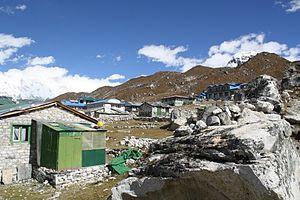
Gokyo est un petit village dans le district de Solukhumbu dans l'Himalaya, au Népal, au pied du Gokyo Ri et sur la rive orientale du lac de Gokyo.